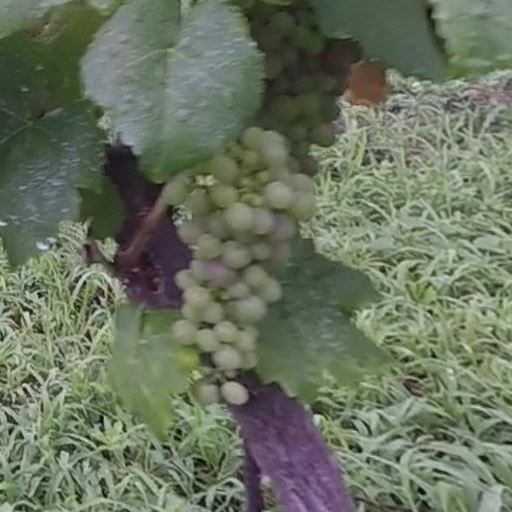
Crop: grape